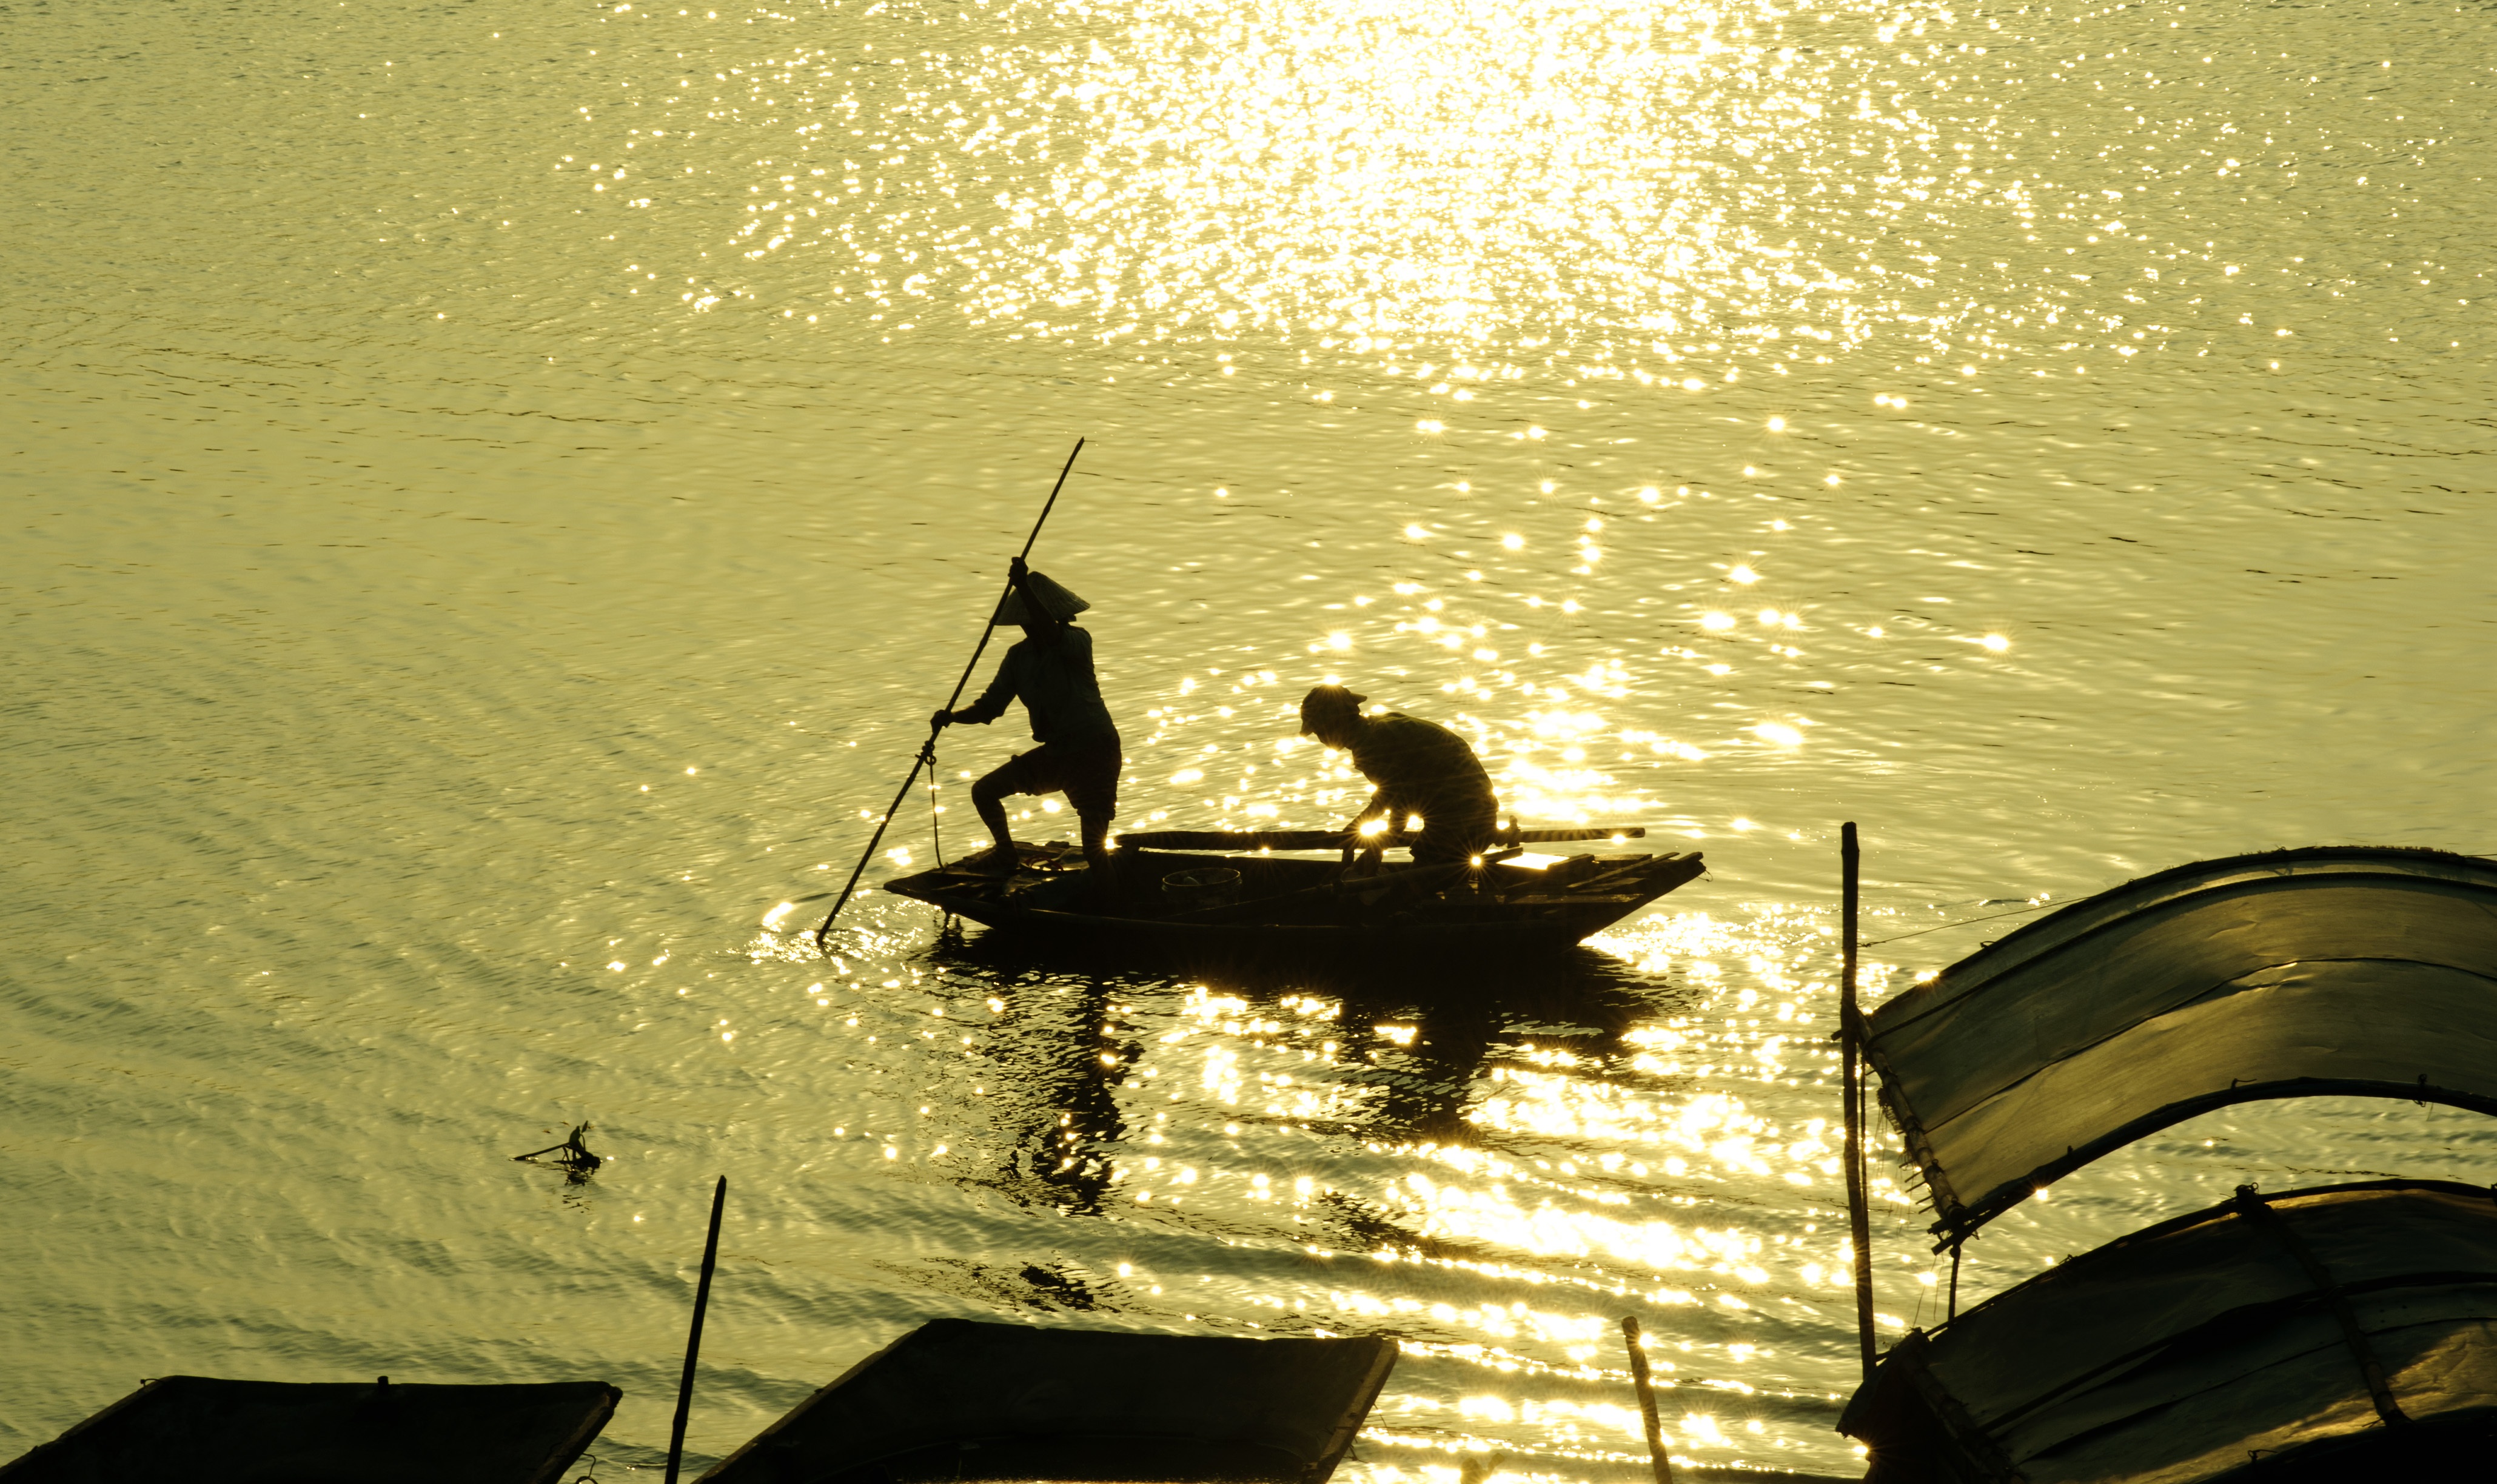
sea, water, outdoor, light, sunset, boat, sunlight, morning, wave, reflection, vehicle, gold, vietnam, the afternoon, the boat, catching fish